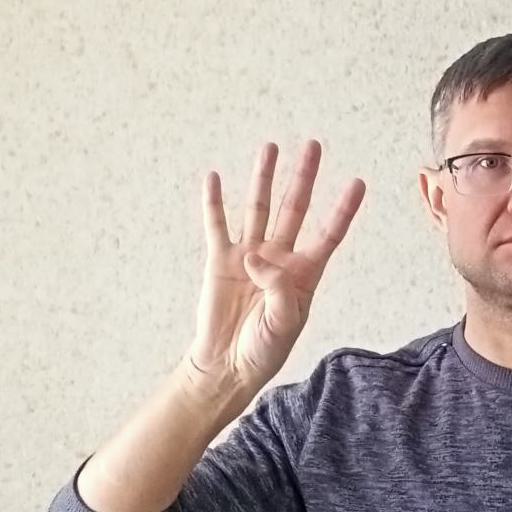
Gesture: four